Civic Passion

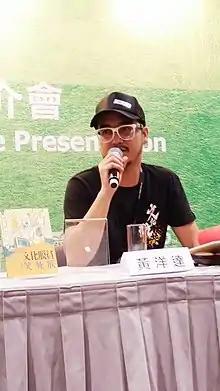
Civic Passion founder Wong Yeung-tat.

Civic Passion was a radical, populist, localist, and nativist political party in Hong Kong. Founded by Wong Yeung-tat as an activist group in 2012, it held strong localist views and opposed the involvement of the Chinese government in the governance of Hong Kong. In the 2016 Legislative Council election, the Civic Passion formed an electoral alliance with Wong Yuk-man's Proletariat Political Institute and Chin Wan's Hong Kong Resurgence Order. Cheng Chung-tai became the only candidate of the alliance elected to the legislature and subsequently took over as the leader of the Civic Passion. After the election, Cheng reorganised the group into a political party and pulled out from the social activism. From December 2020 to August 2021, it was the only opposition party in the Legislative Council of Hong Kong.